Amelia Opie

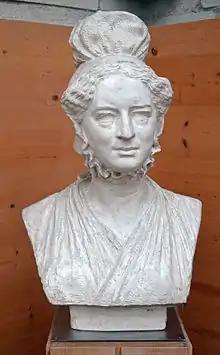
"Amelia Opie" by David d'Angers (1836)

Opie spent her youth writing poetry and plays and organizing amateur theatricals. She wrote "The Dangers of Coquetry" when she was 18 years old and by 1800 her "songs" (poems) - along with those of Georgiana, Duchess of Devonshire, Mrs Barbauld, Peter Pindar and R.B. Sheridan - were published and advertised widely throughout England.